Combat operations in 2012 during the Battle of Aleppo

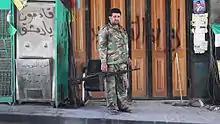
A Free Syrian Army soldier standing in front of a door with a machine gun.

On 18 September 2012, clashes were occurring in Izaa and the government-held western Zahraa district.